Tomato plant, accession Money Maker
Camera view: tilt-top (135 deg); turntable rotation: 0 degrees
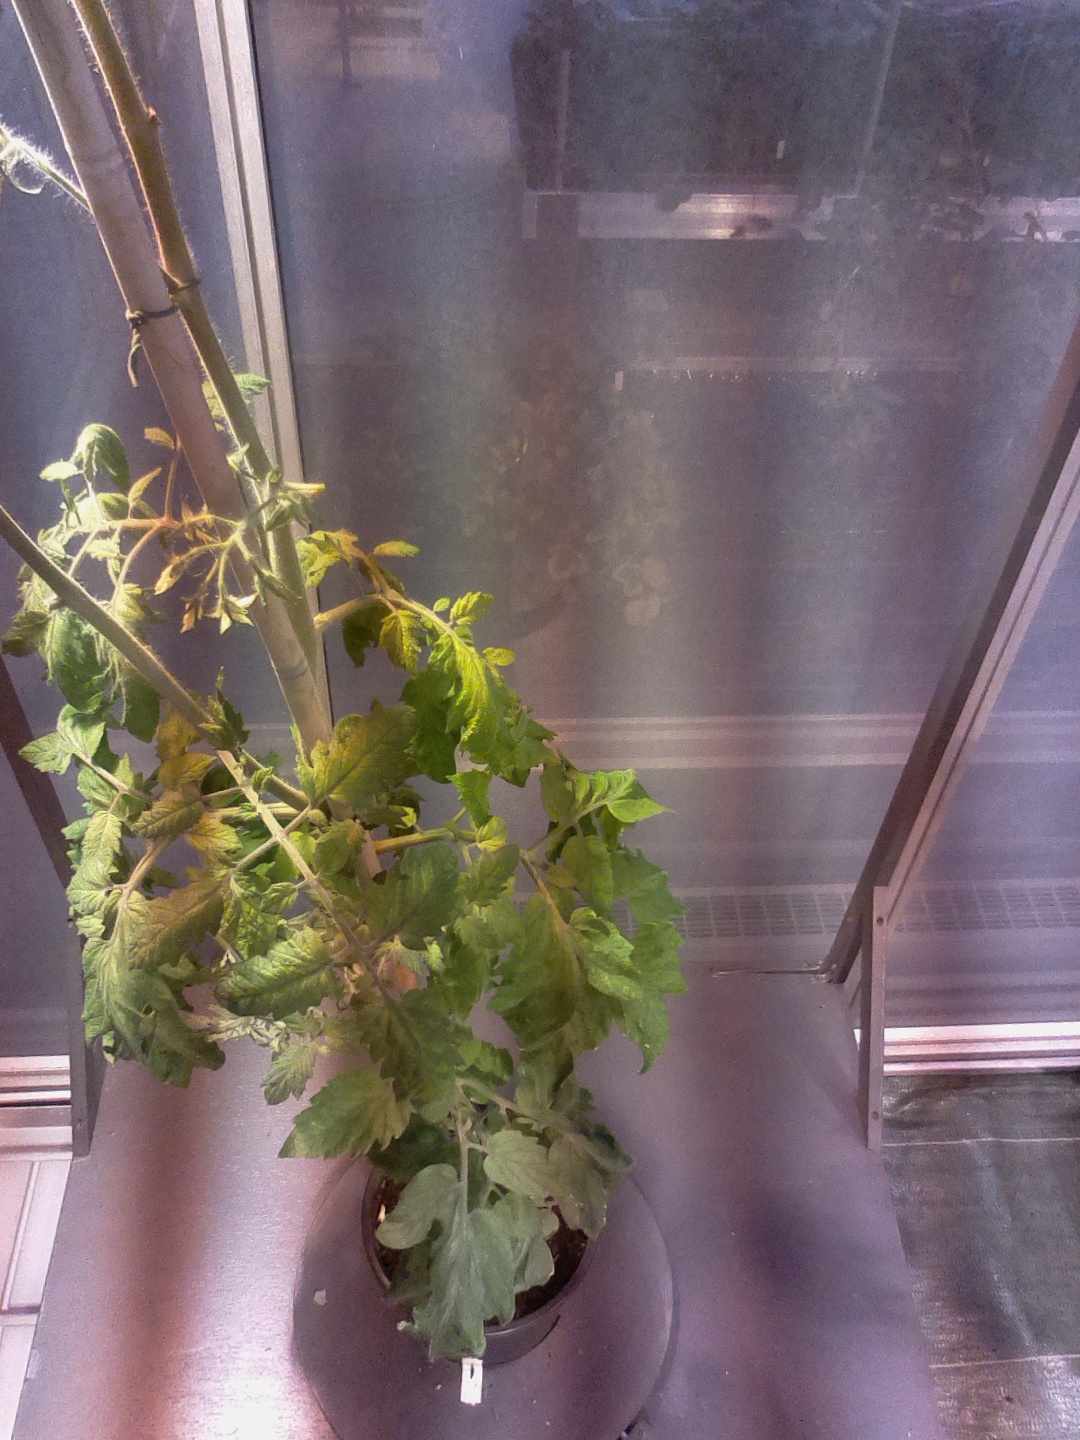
BBCH growth stage 74: 40%-50% of final fruit size